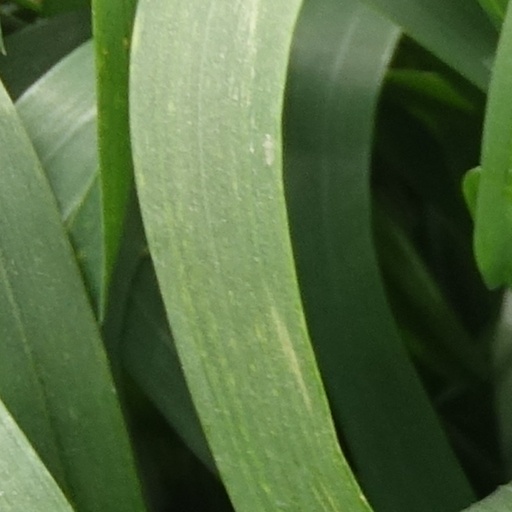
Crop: wheat